Leinesfjord Chapel

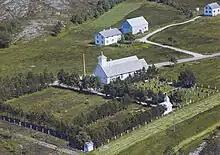
View of the chapel

Leinesfjord Chapel is a chapel of the Church of Norway in Steigen Municipality in Nordland county, Norway. It is located in the village of Leinesfjorden. It is an annex chapel in the Leiranger parish which is part of the Salten prosti (deanery) in the Diocese of Sør-Hålogaland. The white, wooden chapel was built in a long church style in 1912 using plans drawn up by the architects Hans Willumsen, Odd Møland, and Weugel Knudsen. The chapel seats about 150 people. It was originally built as a "bedehuskapell", but on 26 May 1963, the building was "upgraded" to a full chapel when it was consecrated by the Bishop Hans Edvard Wisløff. Steigen Municipality owned and operated the chapel until 2004 when the parish congregation took over.